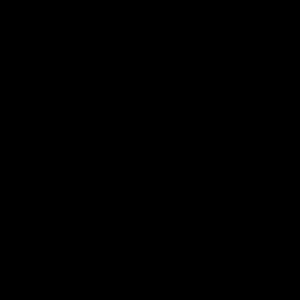
La cathédrale Notre-Dame de Reims est une cathédrale catholique romaine située à Reims, dans le département français de la Marne, en région Grand Est. Elle est connue pour avoir été, à partir du XIᵉ siècle, le lieu de la quasi-totalité des sacres des rois de France.
Bernard de Soissons était un architecte français du XIIIᵉ siècle, qui fut le dernier des quatre architectes de la cathédrale de Reims, à la construction de laquelle il travailla de 1255 à 1290 ou de 1259 à 1294 selon les sources.